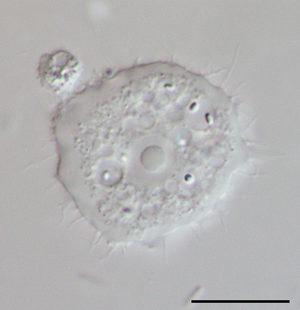
Acanthamoeba est un genre d'amibozoaires, les plus fréquents dans le sol, et aussi fréquemment trouvé dans l'eau douce et d'autres habitats. Les cellules sont petites, typiquement entre 15 et 35 μm de long, et de forme ovale ou triangulaire lorsqu'elles se déplacent. Les pseudopodes forment clairement un lobe hémisphérique antérieur, et il y a différentes courtes extensions filiformes au bord du corps. Elles lui donnent une apparence épineuse à laquelle le nom Acanthamoeba se réfère. Les kystes de la plupart des espèces d'Acanthamoeba sont habituellement de types polygonaux et sont fréquemment retrouvés. La plupart des espèces sont des prédateurs naturels des bactéries libres, mais certaines sont des parasites opportunistes qui peuvent causer des infections aux humains et autres animaux.